Royal Enfield (England)

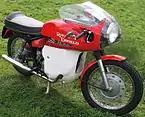
Continental GT with Avon Speedflow nosecone fairing

1932 The Virtual Launch of the Very First Bullet Royal Enfield. When the very first Bullet was presented to the world, it was in a magazine! Due to the Great Depression, and the consequent cancellation of the vaunted Olympia Motorcycle Show, the ‘Motor Cycle’, the most popular motorcycling magazine of the time, decided to publish a special edition where the 250, 350 and 500cc Bullets were showcased to the world for the first time